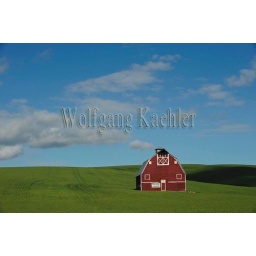
Usa, washington state, palouse country near pullman, red barn in wheat field with altocumulus clouds